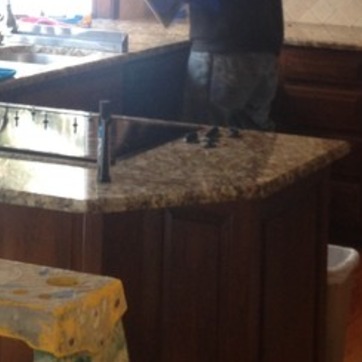
Material: polishedstone